Halifax Stanfield International Airport

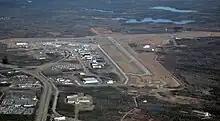
Aerial view of the airport in 2011, prior to the extension of runway 05/23

As early as the 1980s, the private sector expressed interest in building a hotel next to the airport terminal. In May 1988, Halifax-based Keddy's Motor Inns, a major Maritime hotel chain, signed a contract with Transport Canada to build a $20-million, 200-room hotel on Transport Canada-owned land opposite the terminal. Work on the Pegasus Hotel began in May 1990. After over $4 million had been spent, construction was halted in December 1990 by the main contractor, GEM Construction Specialists, due to unpaid work. Keddy's faced financial troubles and was $35 million in debt, and project funding from a consortium of Hong Kongese and Taiwanese immigrant investors fell through. The federal government searched for a company interested in completing the project, but the only proposal received was deemed inadequate. The unfinished shell of the hotel was considered an embarrassing eyesore, and Transport Canada demolished it in 1996.